Phellodendron amurense

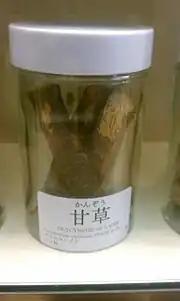
Plant as used in Chinese herbology. Note the pictured is a photo of Licorice Root/ GanCao, not Phellodendron. (crude medicine)

It has been used as a Chinese traditional medicine for the treatment of meningitis, bacillary dysentery, pneumonia, tuberculosis, tumours, jaundice and liver cirrhosis.